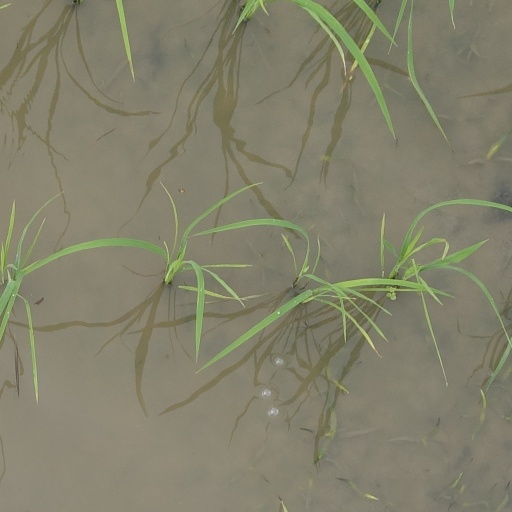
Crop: rice